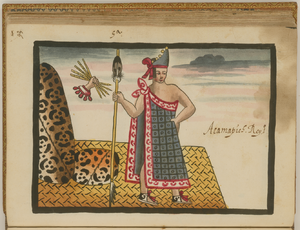
Le codex Tovar, attribué à Jean de Tovar, jésuite mexicain du XVIe